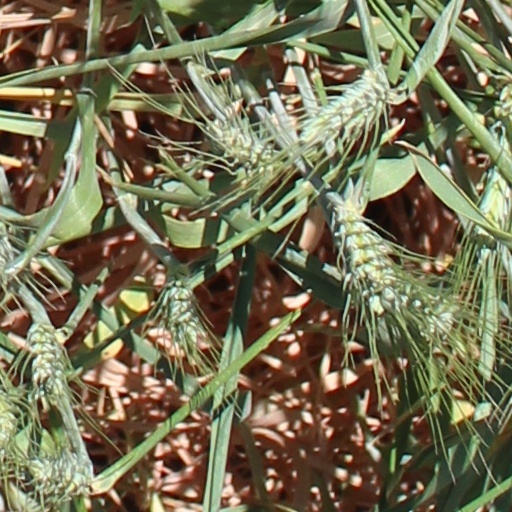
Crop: wheat